Steamed cheeseburger

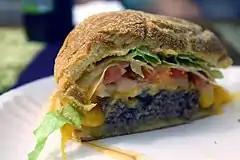
Half of a steamed cheeseburger

A steamed cheeseburger, also referred to as a steamer or cheeseburg, is a hamburger topped with cheese that is cooked via steaming and originally only served by restaurants in central Connecticut in the United States. Despite it now being available elsewhere, it is still difficult to find outside that area.